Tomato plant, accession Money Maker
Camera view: bottom (45 deg); turntable rotation: 0 degrees
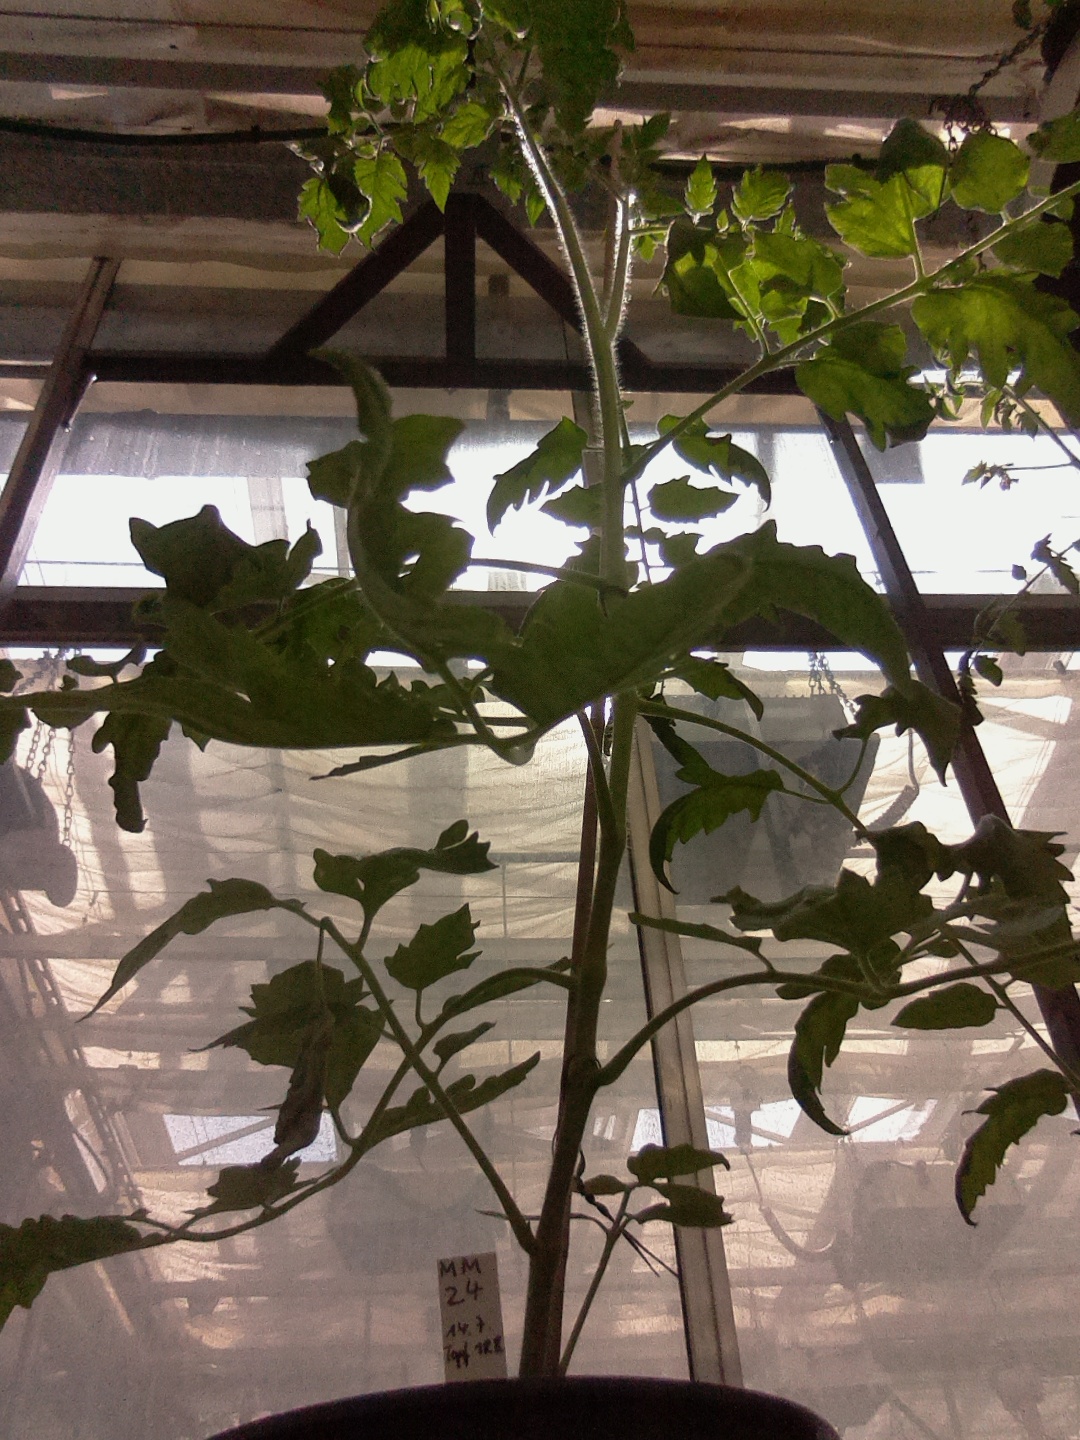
BBCH growth stage 23: 30%-40% Side shoots formed